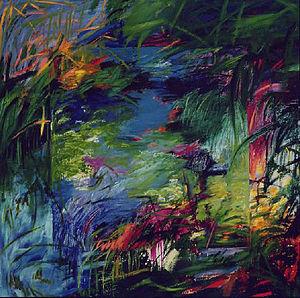
Danièle Rochon, Arcadia, 1991, huile sur toile, 180 cm x 180 cm
Danièle Rochon est une peintre québécoise née le 8 avril 1946 à Ottawa. En 1992, elle est élue membre de l’Académie royale des arts du Canada. Ses œuvres figurent dans de nombreuses collections publiques dans le monde.